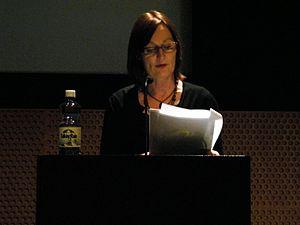
Express Yourself est une chanson de la chanteuse américaine Madonna, issue de son quatrième album, Like a Prayer. Il est le second single et sort le 9 mai 1989 sous le label Sire Records. Elle l'ajoute aux compilations The Immaculate Collection et Celebration. Express Yourself est la première chanson composée par Madonna et Stephen Bray pour Like a Prayer. Écrite et produite par les mêmes, elle rend hommage au groupe funk et soul Sly and the Family Stone. L'inspiration derrière la chanson est l'émancipation des femmes en leur disant d'oser et d'exprimer ses sentiments.
Oh Father est une chanson de l'artiste américaine Madonna issue de son quatrième album studio, Like a Prayer. Elle est le quatrième single de l'album le 24 octobre 1989 sous le Sire Records. Elle ne sort pas en single dans la plupart des pays européens jusqu'au 24 décembre 1995 après la sortie de la compilation Something to Remember. Écrite et produite par Madonna et Patrick Leonard, le contexte de Oh Father vient de la présence d'hommes sévères et stricts dans la vie de Madonna et notamment son père, Tony Ciccone. La relation entre Madonna et son père s'est dégradée après la mort de sa mère en 1963 et son remariage deux ans plus tard. Lors de l'enregistrement de Like a Prayer, Madonna est dans une période très sentimentale à cause de ses problèmes personnels, qui se reflètent dans Oh Father.